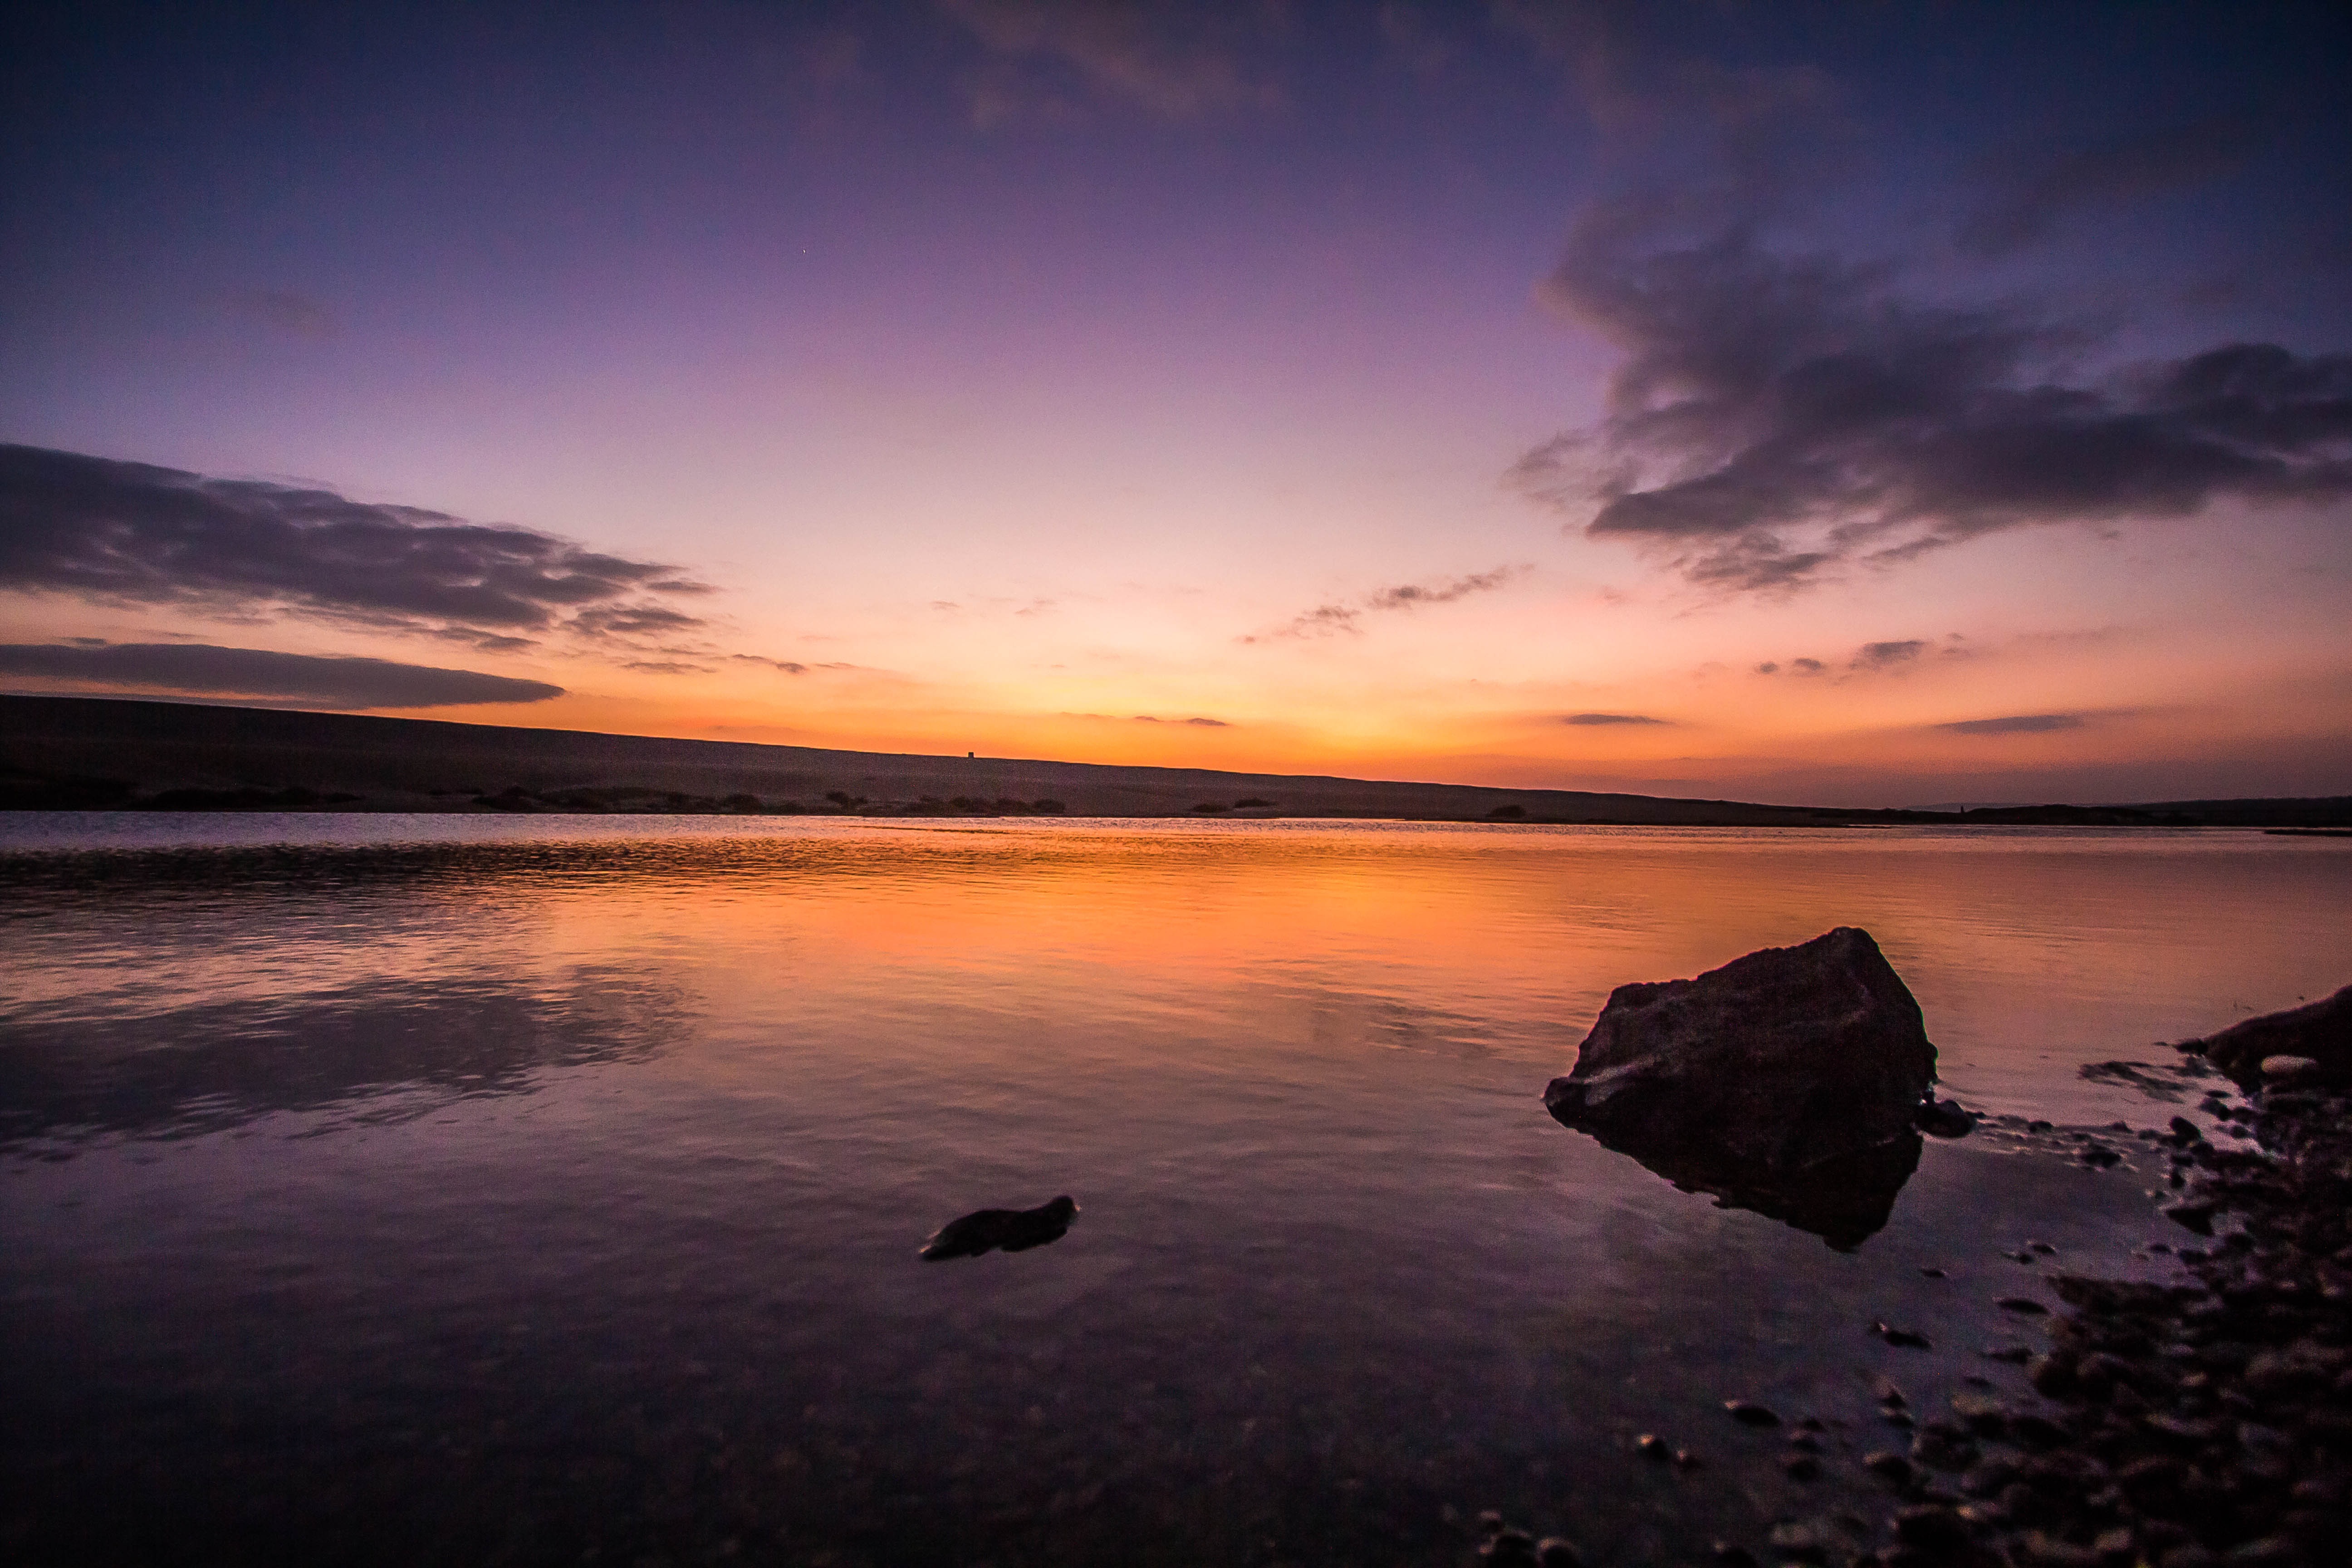
beach, sea, coast, water, ocean, horizon, cloud, sky, sun, sunrise, sunset, sunlight, morning, shore, wave, dawn, atmosphere, dusk, evening, reflection, bay, loch, afterglow, atmospheric phenomenon, wind wave